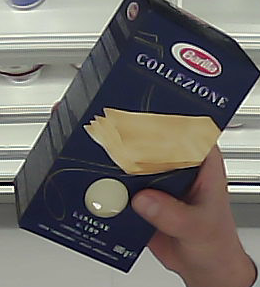
Product: barilla_lasagne